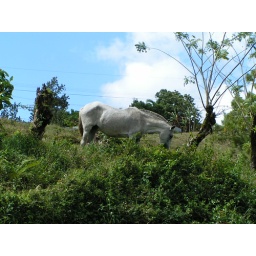
Horse in field across from Scott's house in Arenal, Costa Rica